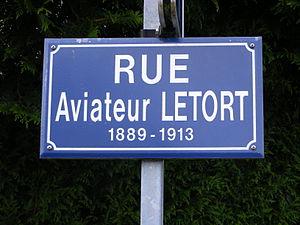
Rue de l'aviateur LETORT à Piré-sur-Seiche (35)